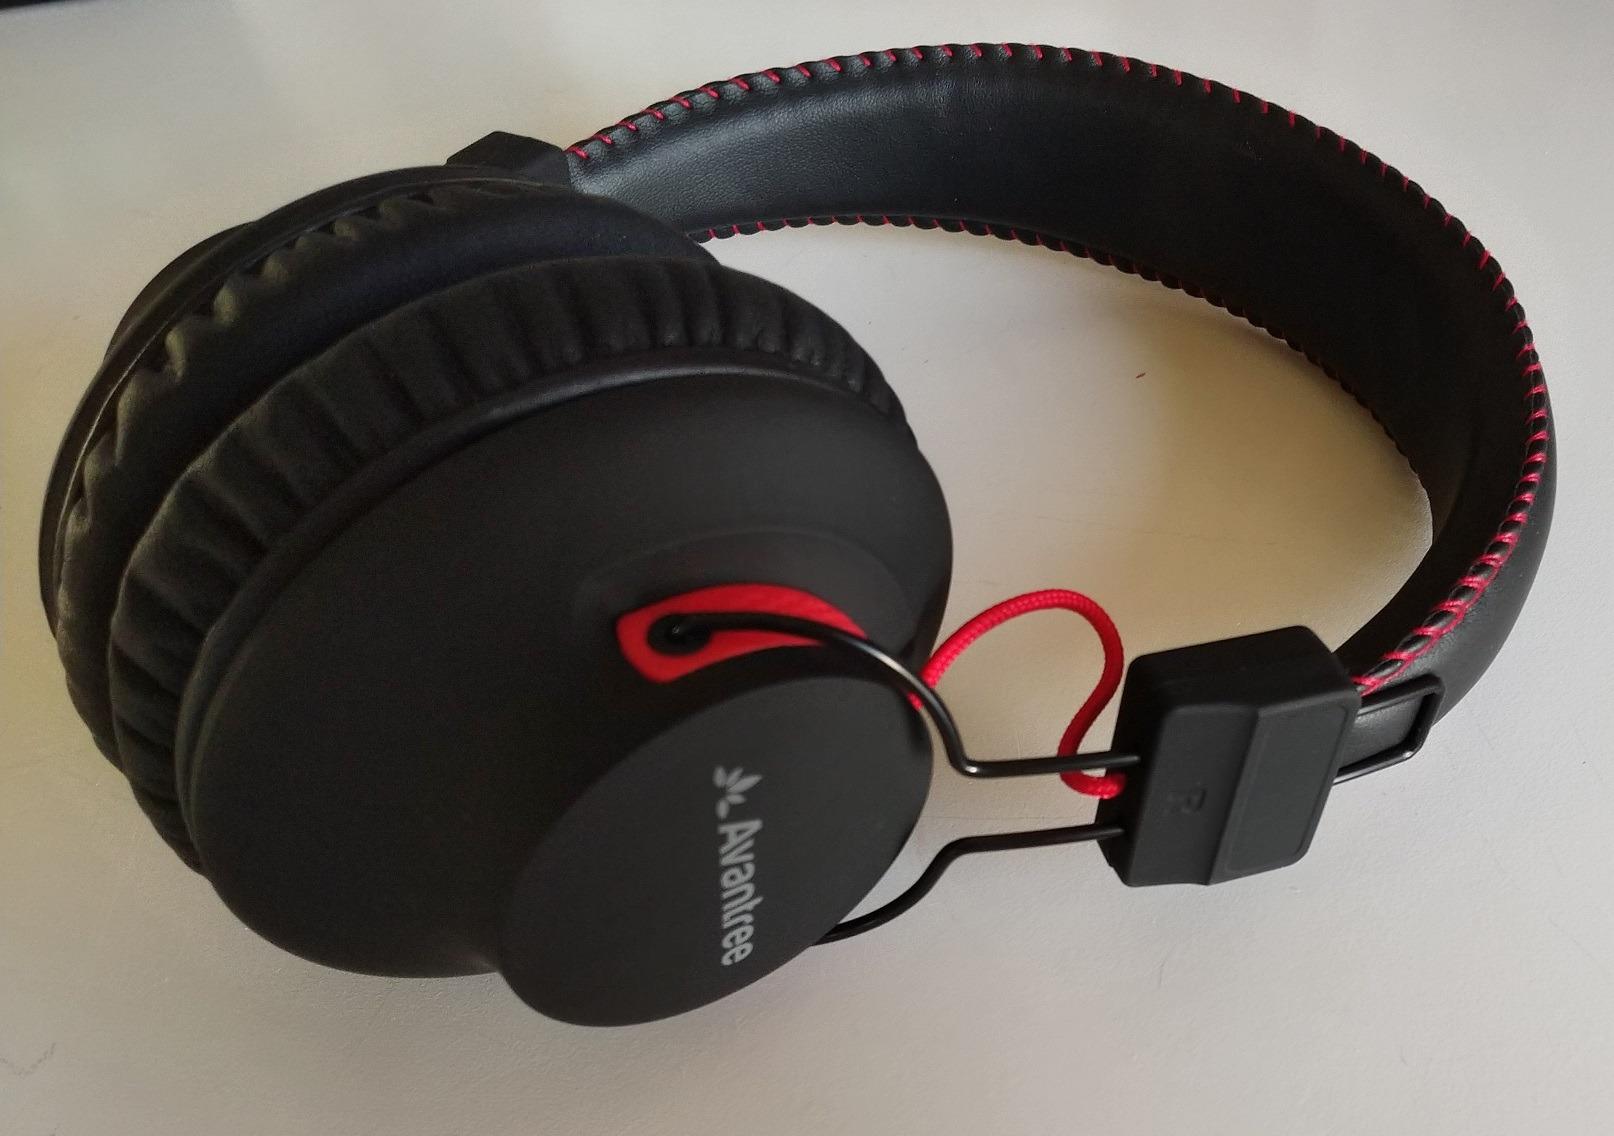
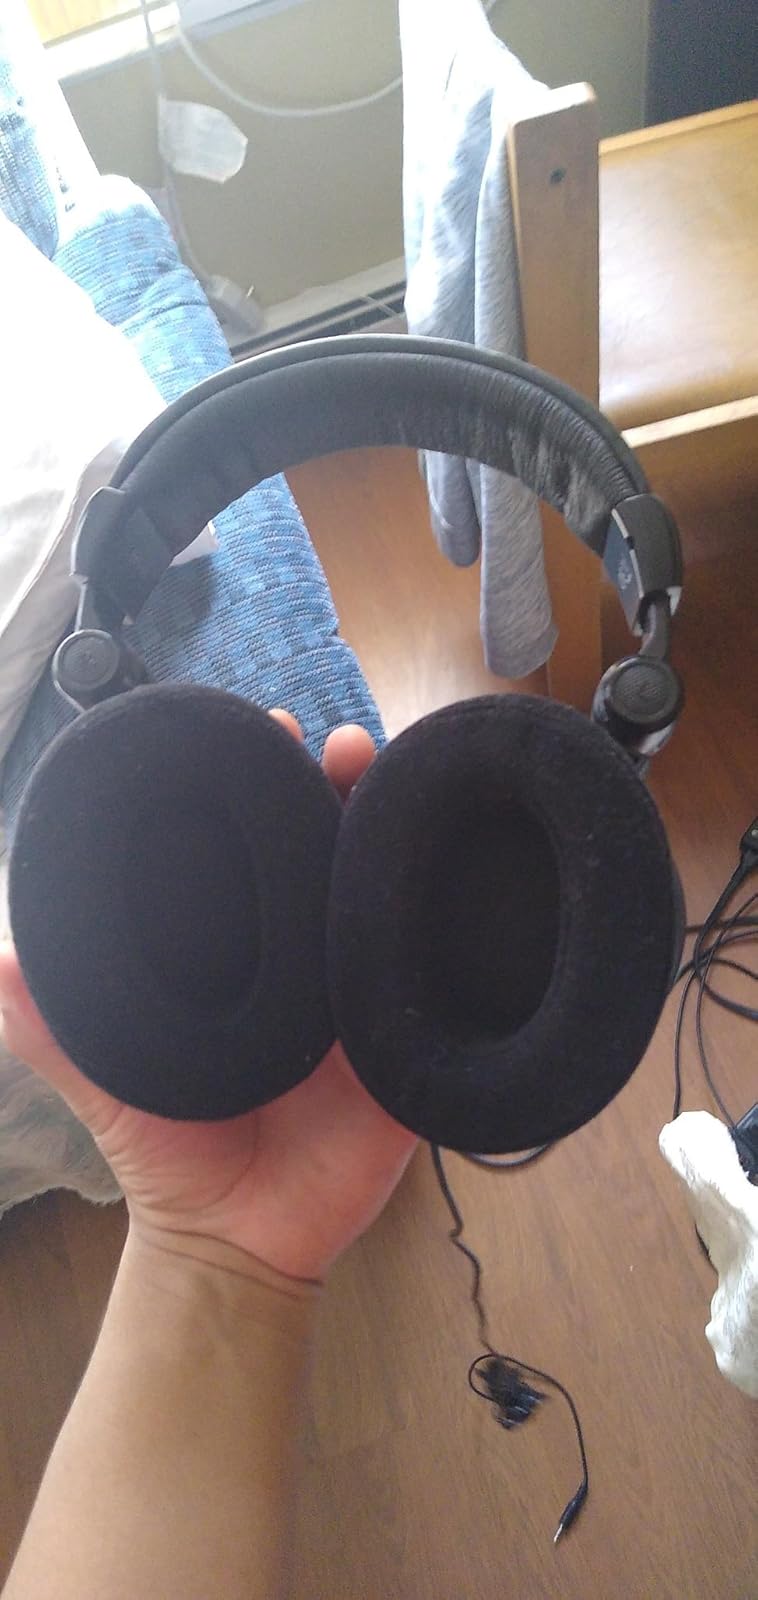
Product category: headphones
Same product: no